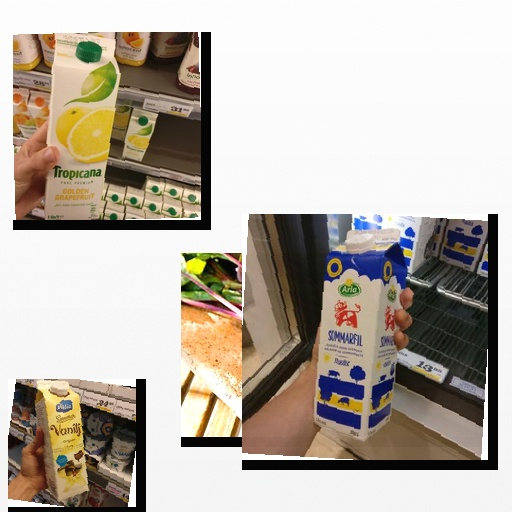
Food items: vanilla_yoghurt, golden_grapefruit_juice, beetroot, sour_milk